Minardi

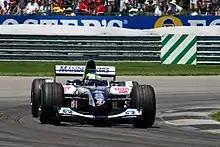
Zsolt Baumgartner driving at the 2004 United States GP

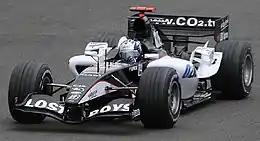
Patrick Friesacher driving the Minardi PS05, the last Minardi chassis to be produced, at Silverstone

During its final years, the Minardi team was almost as famous for its politics as for its racing. Stoddart was described as the Formula One teams' unofficial shop steward. During his time as team principal, Stoddart campaigned for reduced costs in the sport. He appealed to the competing car manufacturers for an agreement where the independent (and, on the whole, financially weaker) teams in Formula One would get cheaper engine deals than at present. In return, the team principals who would benefit from this would support the works teams when it came to opposing new rule changes enforced by the FIA, such as the proposed ban on traction control. Before the start of the 2004 season, however, Stoddart threatened to withdraw his support against the ban on traction control, but later changed his mind. Midway through the 2004 season, the other teams voted to change the unpopular single lap qualifying system back to the old 1 hour format, but Stoddart voted against because it would also mean the 107% rule being reintroduced; this meant the change never occurred, as a unanimous vote was required to change something so significant in the middle of a season. Before the 2005 Australian Grand Prix, Stoddart initially threatened to withdraw his cars if they were made to comply with the revised regulations for 2005, claiming Minardi could not afford to do so. Once again Stoddart ended up withdrawing his threat. Stoddart also repeatedly called for the resignation of the FIA's President, Max Mosley, particularly in the aftermath of the 2005 United States Grand Prix where the majority of teams withdrew from the race due to safety concerns about their Michelin tyres. While Minardi had run Bridgestone tyres, Stoddart had offered to compromise with the Michelin teams but Mosley had rejected it.